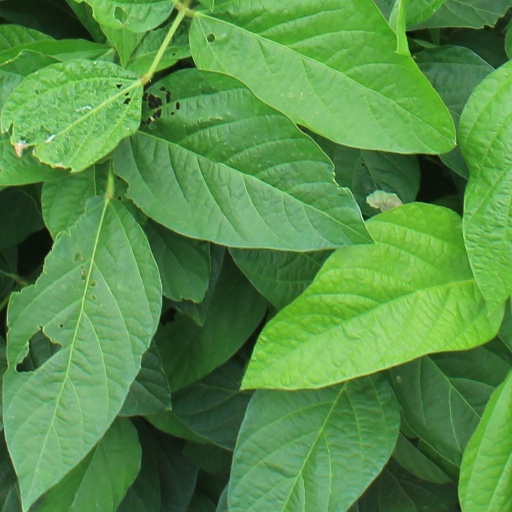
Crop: soybean